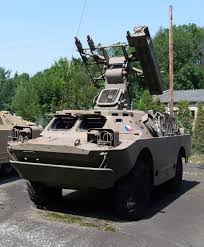
Label: BRDM